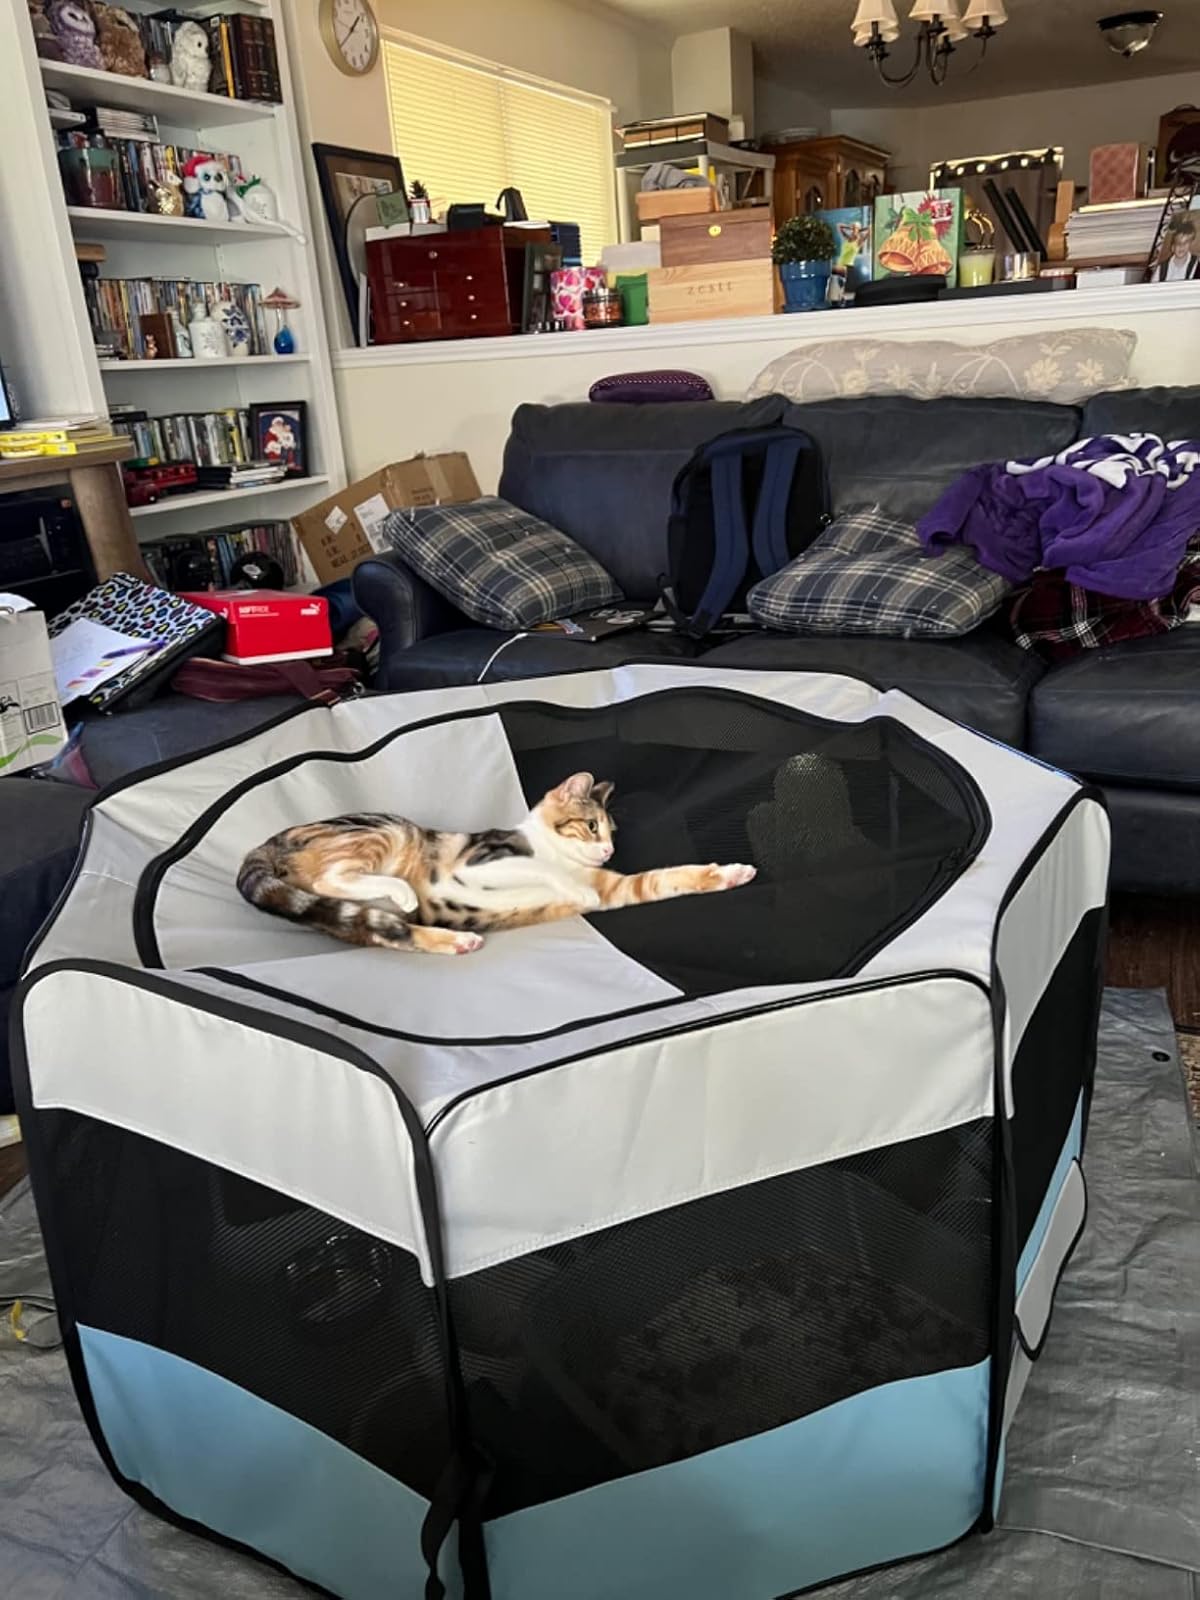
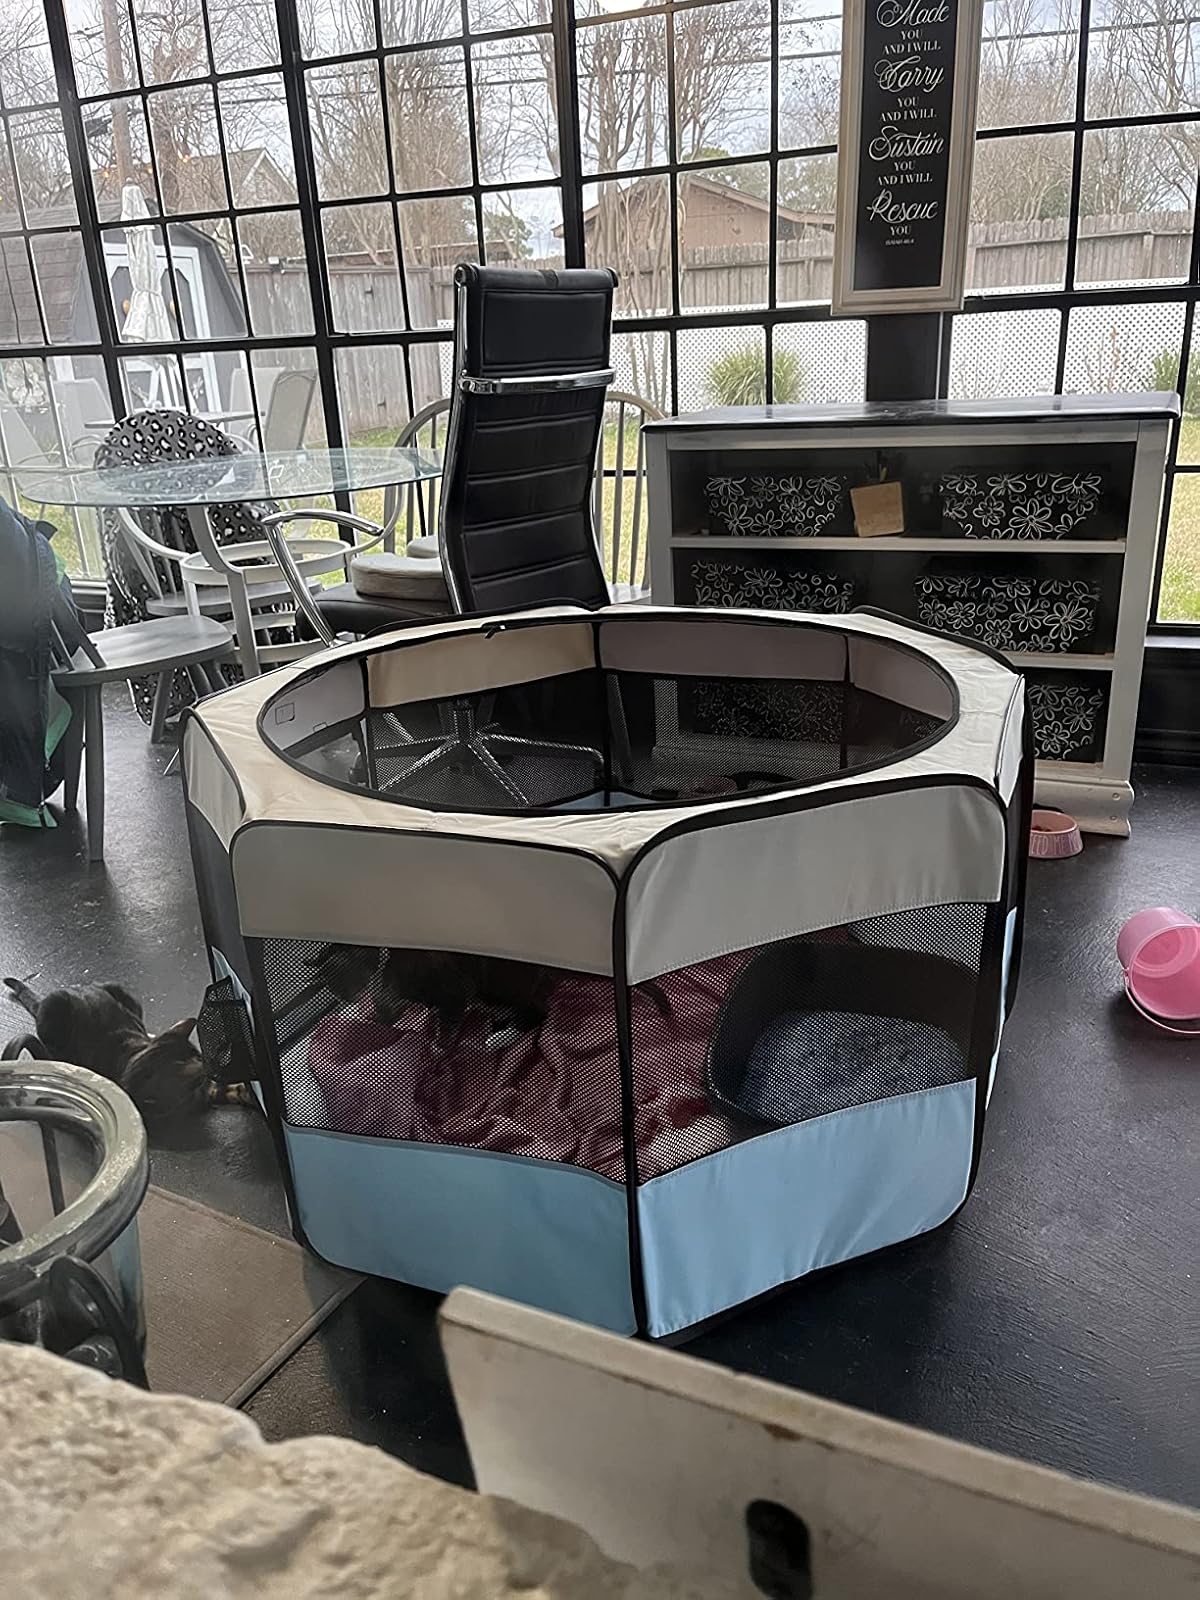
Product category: items_kennel
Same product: yes